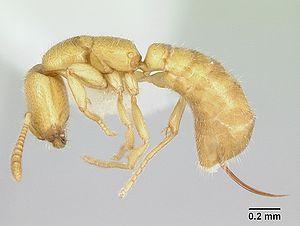
Adetomyrma est un genre de fourmis de la famille des Formicidae nommé « Fourmis Dracula ». Son espèce type, Adetomyrma venatrix, est considérée par l'UICN comme en danger critique d'extinction.